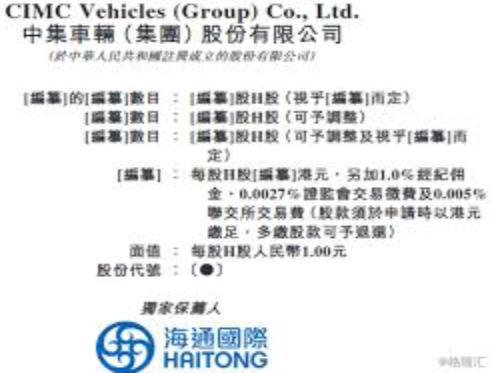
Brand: Cimc-1
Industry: Transportation